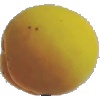
Label: Peach 2